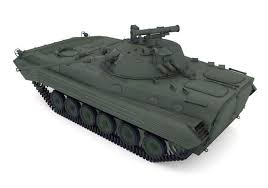
Label: BMP